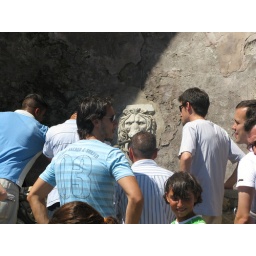
IMG_3121 water from the street fountains in Rome